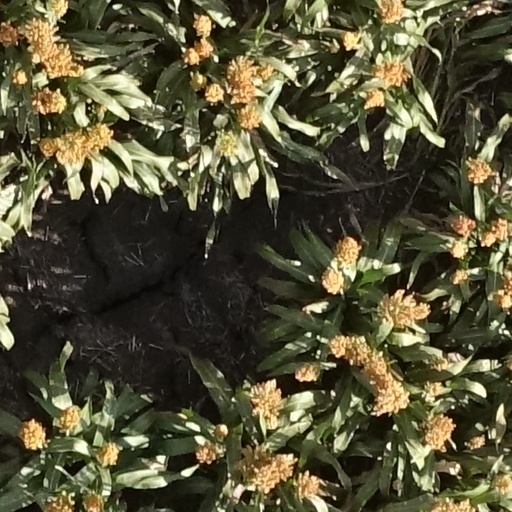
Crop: sorghum